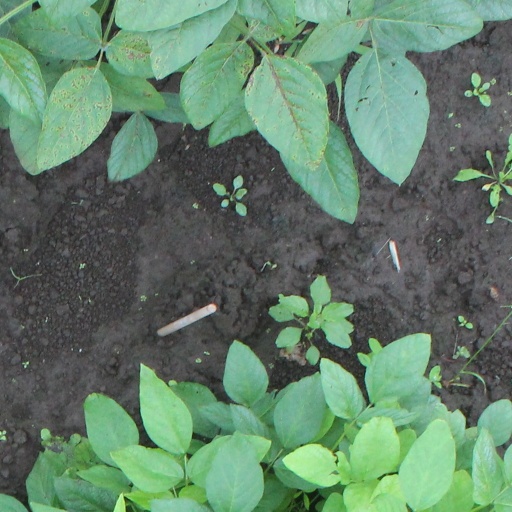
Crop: soybean